Adem Ljajić

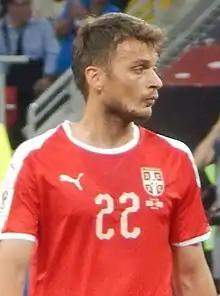
Ljajić with Serbia at the 2018 FIFA World Cup

Adem Ljajić (born 29 September 1991) is a Serbian professional footballer who plays as an attacking midfielder for Novi Pazar.